Surgeons' Hall riot

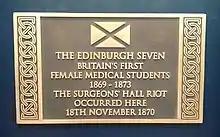
Historic Scotland plaque, unveiled in 2015 to commemorate the riot.

In September 2015 a Historic Scotland plaque commemorating the riot was unveiled at the University of Edinburgh. The nomination for the plaque was made by Learning Technology Senior Advisor Jo Spiller, of the University of Edinburgh. It was unveiled by Fiona Hyslop (Cabinet Secretary for Culture, Europe and External Affairs for the Scottish Government at the time), at a ceremony which was held at the University's Anatomical Museum.